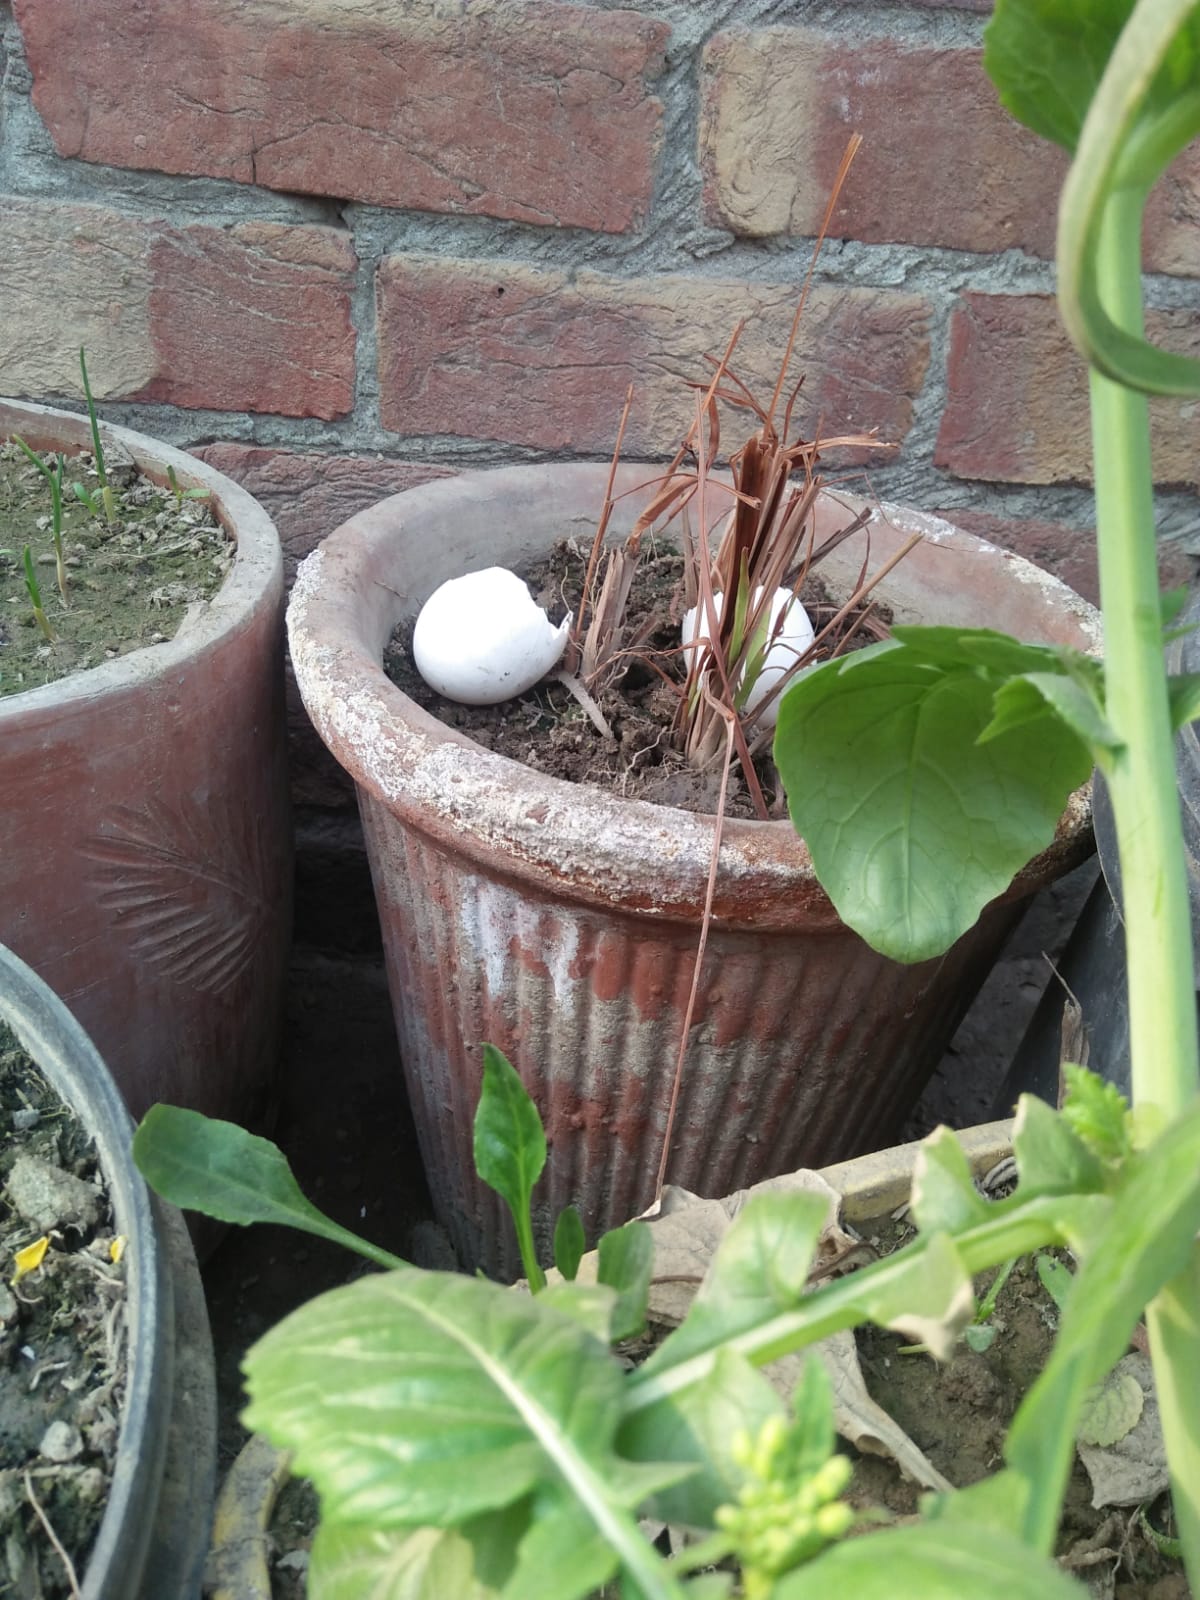
Label: eggshells